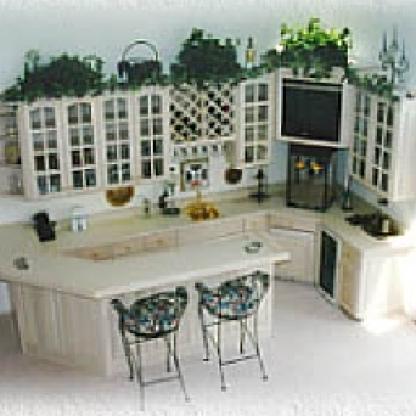
Scene: Indoor